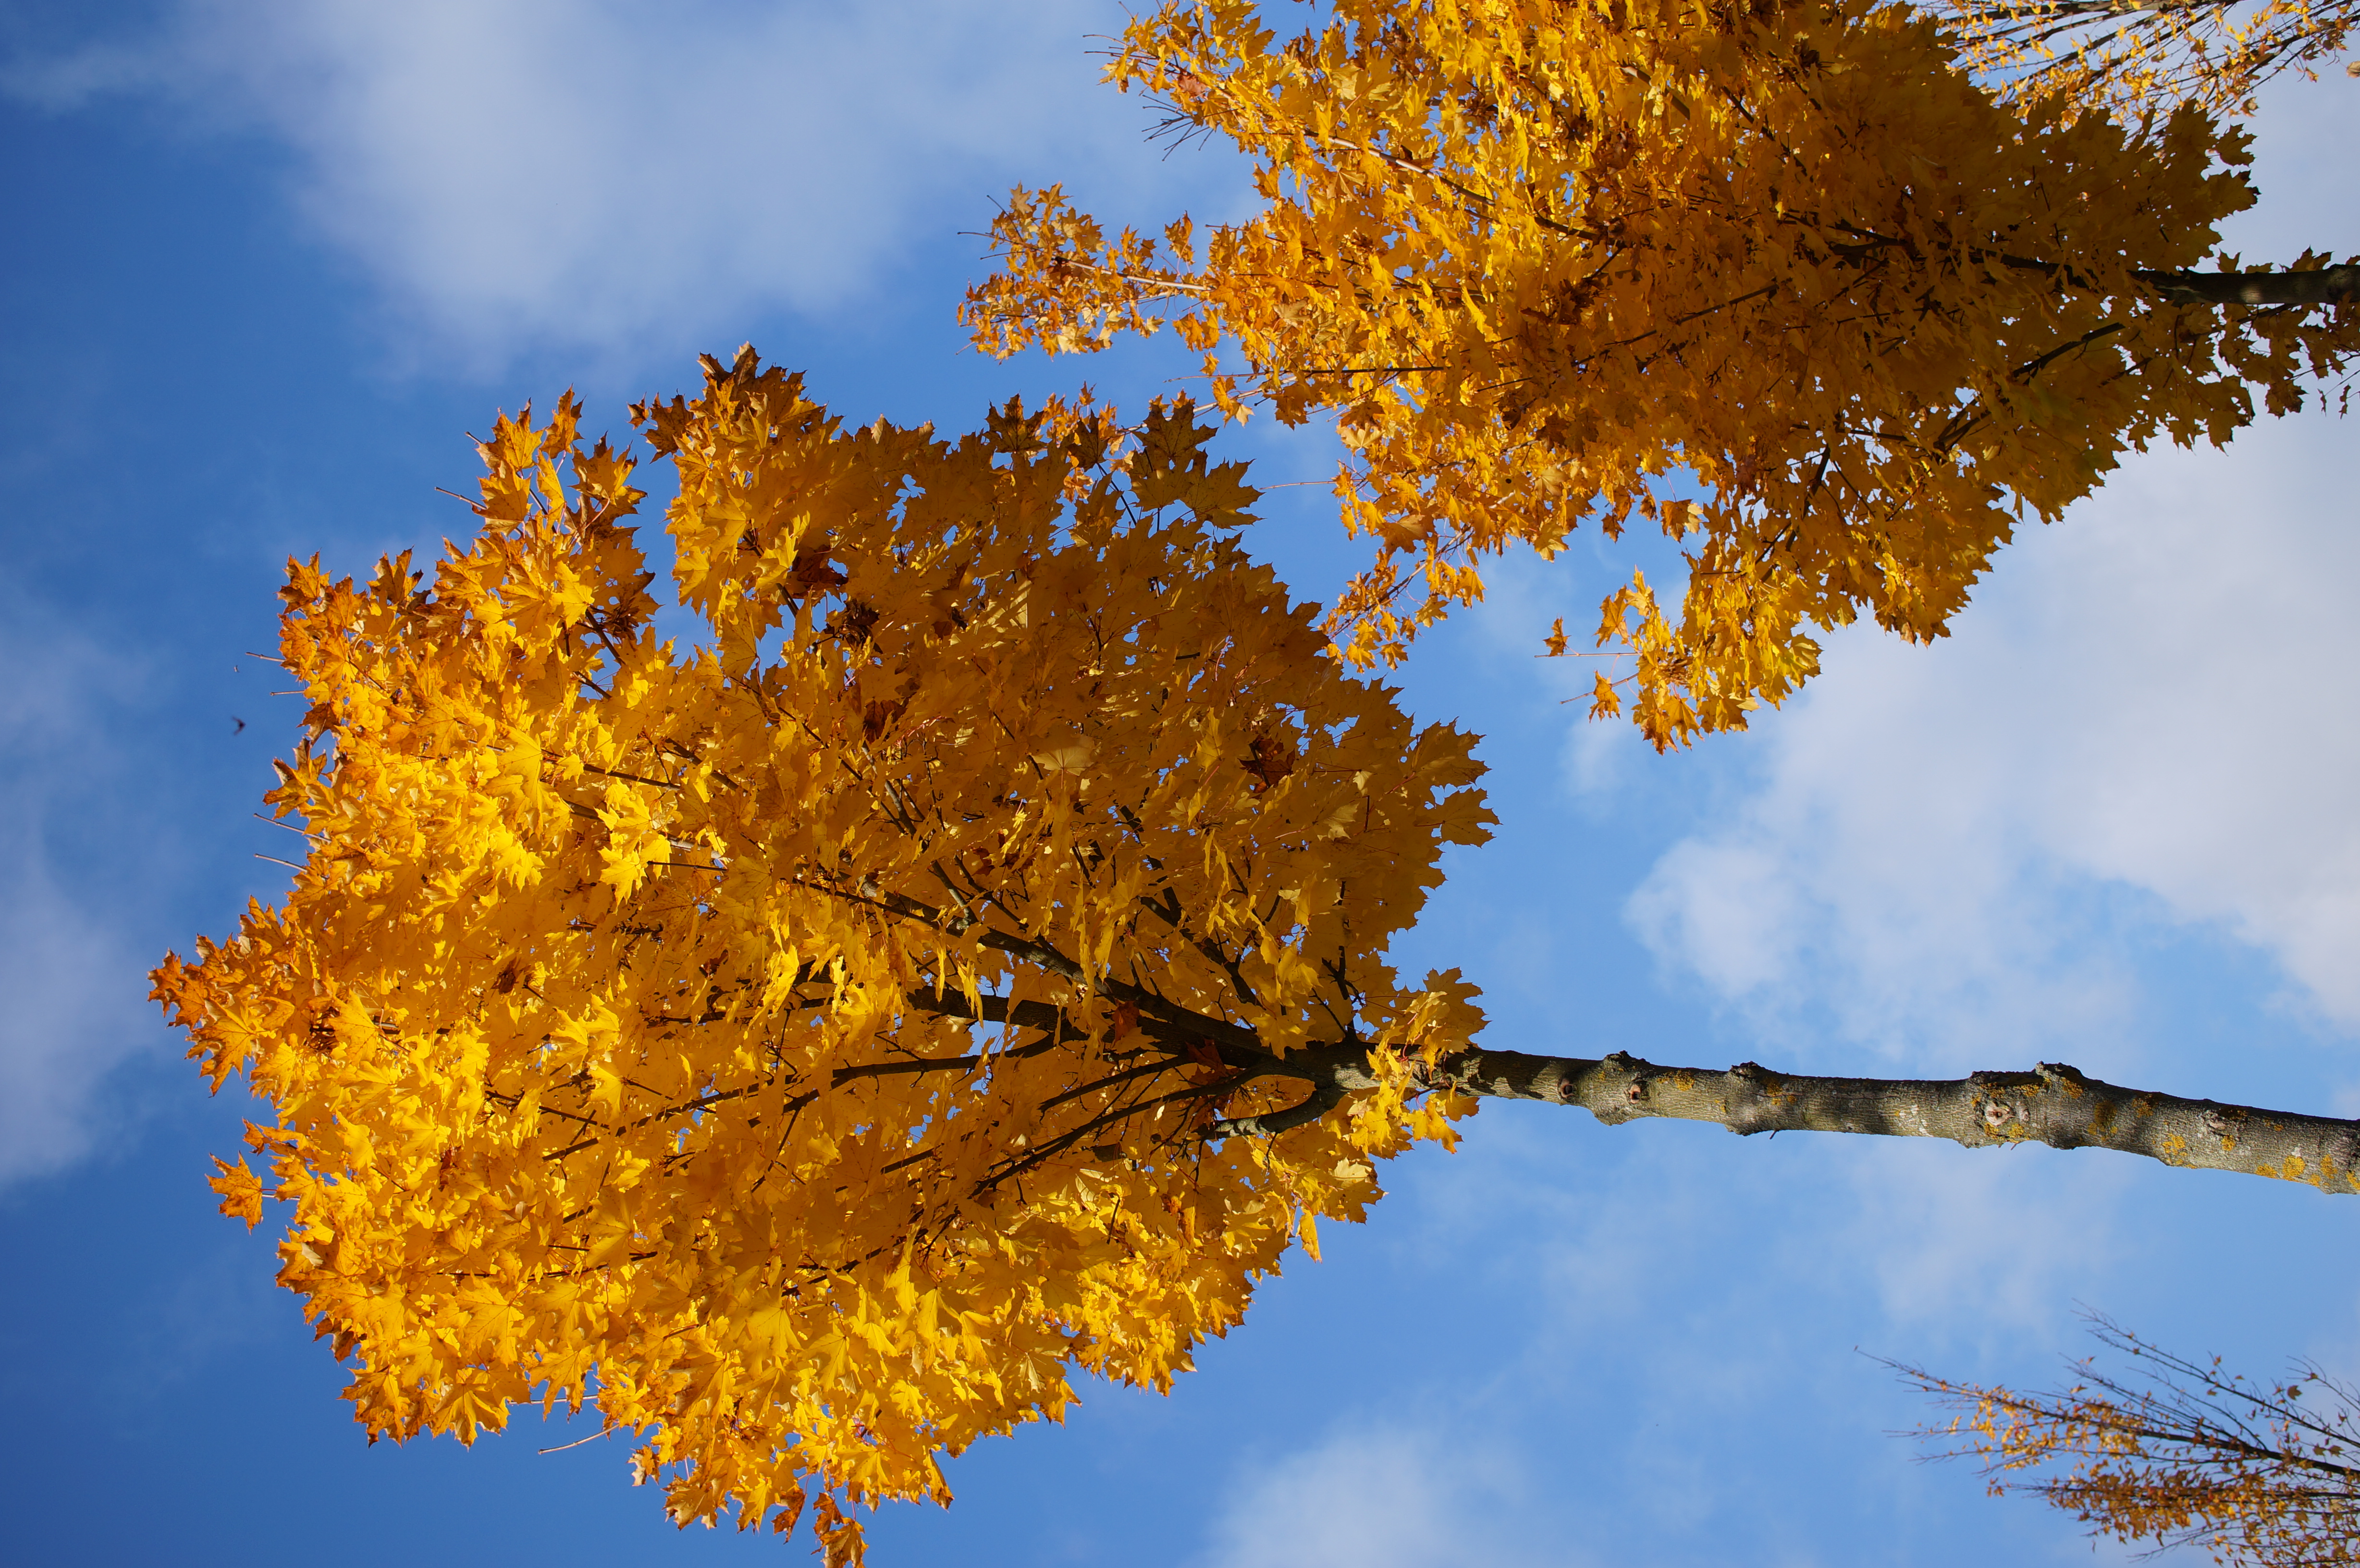
tree, nature, branch, plant, sky, sunlight, leaf, flower, reflection, autumn, yellow, season, maple tree, 2015, germany, deutschland, berlin, sony, sigma, natur, nex, nex6, larch, lenstagged, steffenzahn, 30mm, sigma30mm28exdn, sigma30mmf28, sigma30mmf28dn, sigma30mm, flowering plant, maidenhair tree, woody plant, land plant